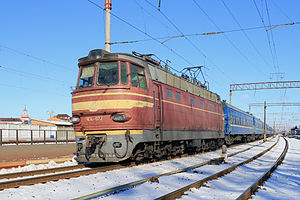
Škodaværkerne
Lokomotiv fra Škodaværkerne
Škodaværkerne, i dag med moderselskabet Škoda Investment a.s. var den største industrivirksomhed i Østrig-Ungarn og senere i Tjekkoslovakiet. Det var også et af de største industrielle konglomerater i Europa i det 20. århundrede. Det nuværende holdingselskab er fokuseret på fremstilling af transportmidler. Visse virksomheder, som ikke længere er knyttet til moderselskabet benytter stadig brandet Škoda, f.eks. Škoda Auto.